St Andrew's Church, Lisbon

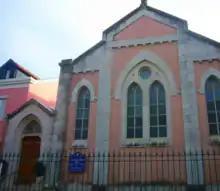
View of the main façade of the church.

St Andrew's Church is the only congregation of the Church of Scotland in Portugal. It seeks to provide English-speaking Reformed Christian worship and pastoral care to a multinational community.